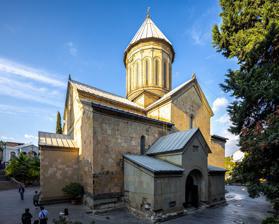
Building: Tbilisi Sioni Cathedral
Country: Georgia
Year built: 1112
Orthodox Christian cathedral in Tbilisi, Georgia Cathedral of Saint Mary of Zion სიონის ღვთისმშობლის მიძინების ტაძარი Sioni Cathedral in September 2023 Religion Affiliation Georgian Orthodox Church Location Location 4 Sioni Street, Tbilisi , Georgia Shown within Tbilisi Show map of Tbilisi Tbilisi Sioni Cathedral (Georgia) Show map of Georgia Geographic coordinates 41°41′29″N 44°48′27″E / 41.6914°N 44.8075°E / 41.6914; 44.8075 Architecture Type Church Completed Church: 6th–7th century, renovated 13th century and 17th–18th century. Belfry: 1812 Dome (s) 1 Cultural Heritage Monument of Georgia Official name: Sioni Cathedral Designated October 1, 2007 ; 17 years ago ( 2007-10-01 ) Reference no. 4877 Item Number in Cultural Heritage Portal 3433 Date of entry in the registry October 11, 2007 ; 17 years ago ( 2007-10-11 ) Accounting Card / Passport # 010404386 The Sioni Cathedral of the Dormition ( Georgian : სიონის ღვთისმშობლის მიძინების ტაძარი ) is a Georgian Orthodox cathedral located in Tbilisi , the capital of Georgia . Following a medieval Georgian tradition of naming churches after specific places in the Holy Land , the Sioni Cathedral bears the name of Mount Zion at Jerusalem . It is commonly referred to as the "Tbilisi Sioni" to distinguish it from other churches in Georgia with the same name. The Tbilisi Sioni Cathedral is situated in the historic Sionis Kucha (Sioni Street) in downtown Tbilisi, with its eastern façade fronting the right bank of the Kura River . The cathedral was initially built in the 6th and 7th centuries. Since then, it has been destroyed by foreign invaders and reconstructed several times. The current structure is based on a 13th-century version, with some modifications made between the 17th and 19th centuries. The Sioni Cathedral served as the main Georgian Orthodox Cathedral and the seat of the Catholicos-Patriarch of All Georgia until the Holy Trinity Cathedral was consecrated in 2004. History Sioni Cathedral as seen from the right side of the Kura River , 1870s According to medieval Georgian annals, the construction of the original church on this site was initiated by King Vakhtang Gorgasali in the 5th century. A hundred years later, Guaram , the prince of Iberia ( Kartli ), in c. 575 began building a new structure, which was completed by his successor Adarnase in circa 639. According to legend, both princes were buried in this church, but no trace of their graves has been found. This early church was destroyed by Arabs , and was subsequently built de novo . The cathedral was completely rebuilt by King David the Builder in 1112. The basic elements of the existing structure date from this period. It was heavily damaged in 1226, when its dome was ruined on the order of Jalal ad Din Mingburnu . It was subsequently repaired, but damaged again by Timur in 1386 and repaired by King Alexander I . It was again damaged during the Persian invasions in 1522 and in the 17th century. 19th-century sectional drawing showing Grigory Gagarin's frescoes In 1657, the Metropolitan of Tbilisi, Elise Saginashvili (died 1670), substantially restored the cupola , vaults, added the southern chapel, paintings and decorations, which is written on the southern annex, but the structure was again devastated in 1668, this time by earthquake . The regent of Kartli, batonishvili (prince) Vakhtang , carried out restorations of the cupola and stone plates of the cathedral walls in 1710, as it is carved on the northern wall. Thus, the current tufa facing of the church comes from that period. However, the church was again damaged by the invasion of the Persians in 1795. The cathedral's interior took on a different look between 1850 and 1860, when the Russian artist and general Knyaz Grigory Gagarin (1810–1893) composed an interesting series of the murals, though a number of medieval frescoes were lost [ clarification needed ] in the process. A portion of the murals on the western wall were executed by the Georgian artist Levan Tsutskiridze in the 1980s. The stone iconostasis dates to the 1850s, and was also created according G. Gagarin's design. It replaced the wooden iconostasis burned during the Persian invasion in 1795. To the left of the altar is the venerated Grapevine cross which, according to tradition, was forged by Saint Nino , a Cappadocian woman who preached Christianity in the Caucasus in the early 4th century. King Vakhtang III gave the reliquary itself in the early 14th century. The Sioni Cathedral was where the Russian Imperial manifesto on the annexation of Georgia was first published. On April 12, 1802, the Russian commander-in-chief in Georgia, General Karl von Knorring , assembled the Georgian nobles in the cathedral, which was then surrounded by Russian troops. The nobles were forced to take an oath to the Russian Imperial crown; any who disagreed were taken into custody. Sioni Cathedral remained functional through Soviet times, and was partially renovated between 1980 and 1983. Architecture Eastern facade of the church with three faceted apsids The Sioni Cathedral is a typical example of medieval Georgian church architecture of an inscribed cross-in-square design with projecting polygonal apses in the east façade. Main entrance is in the west side. The dome with the tholobate is supported by the altar wall and two freely standing pillars (a more advanced design that appeared after the 11th century). Transition from the pillars to the tholobate is via pointed arches. In addition, the pillars are connected to the northern and southern walls by helm-shaped arches (probably 16th century). The yellow tuff from which the cathedral was built comes from Bolnisi , a town southwest of Tbilisi. The façades are simple, with few decorations, although there are bas-relief carvings of a cross and a chained lion on the western side and an angel and saints on the north. All sixteen windows have carved ornamental frames. Shallow carvings indicate late decoration. Tholobate of the church with decorations. Southeastern view Bell towers Tbilisi Sioni Old Bell Tower თბილისის სიონის ძველი სამრეკლო General information Type Bell tower Completed 1425 ; 600 years ago ( 1425 ) Technical details Material Brick , Stone Cultural Heritage Monument of Georgia Official name Sioni Bell Tower Designated October 1, 2007 ; 17 years ago ( 2007-10-01 ) Reference no. 4876 Item Number in Cultural Heritage Portal 3447 Date of entry in the registry October 11, 2007 ; 17 years ago ( 2007-10-11 ) Accounting Card / Passport # 010404385 Tbilisi Sioni New Bell Tower თბილისის სიონის ახალი სამრეკლო General information Type Bell tower Architectural style Neoclassical architecture Completed 1812 ; 213 years ago ( 1812 ) Technical details Material Brick Cultural Heritage Monument of Georgia Official name Sioni Bell Tower(New) Designated October 1, 2007 ; 17 years ago ( 2007-10-01 ) Reference no. 4878 Item Number in Cultural Heritage Portal 3864 Date of entry in the registry October 11, 2007 ; 17 years ago ( 2007-10-11 ) Accounting Card / Passport # 010404387 North of the cathedral, within the courtyard, is a freestanding three-story bell tower dating from the 1425 reconstruction by King Alexander I . Largely destroyed by the Persian shah Agha Mohammad Khan Qajar in 1795, it was restored to its present condition in 1939. Across the street stands another three-story bell tower; one of the earliest examples of Russian Neoclassical architecture in the region. Complete in 1812, the bell tower was commissioned under Pavel Tsitsianov using money awarded in recognition of his conquest of Ganja for the Russian Empire . View of the ceiling The murals, painted by G. Gagarin , and iconostasis, also designed by him in 1950s-60s, differed from traditional Georgian tradition. Burials The Sioni Cathedral serves as a burial ground for several notable churchmen, including the 20th-century Catholicoi-Patriarchs of Georgia , and economic and political figure Giorgi Maisashvili: Kyrion II , Leonid , Ambrose , Christophorus III , Callistratus , Melchizedek III , Ephraim II , Patriarch David V of Georgia Giorgi Maisashvili Pavel Tsitsianov References